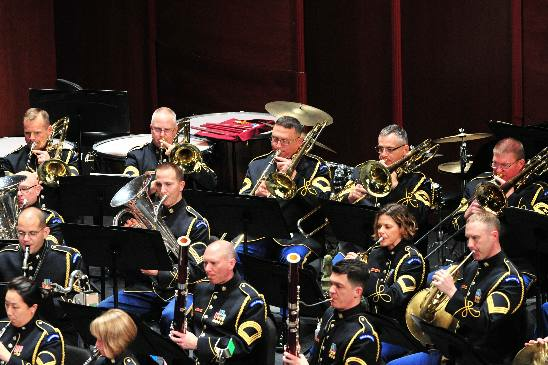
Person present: Yes